Erste Group

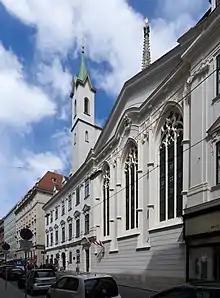
in Vienna, seat of the Erste österreichische Spar-Casse from 1821 to 1839

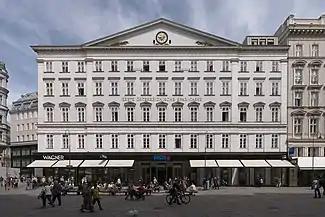
Building at Graben No.21 in Vienna, erected for the Erste Spar-casse in 1835-1838 on a design by Alois Pichl and seat of Erste Bank until moving to its new Erste Campus in 2015

The origins of Erste Group are in the founding of the Erste österreichische Spar-Casse in October 1819 in Leopoldstadt, a suburb of Vienna.